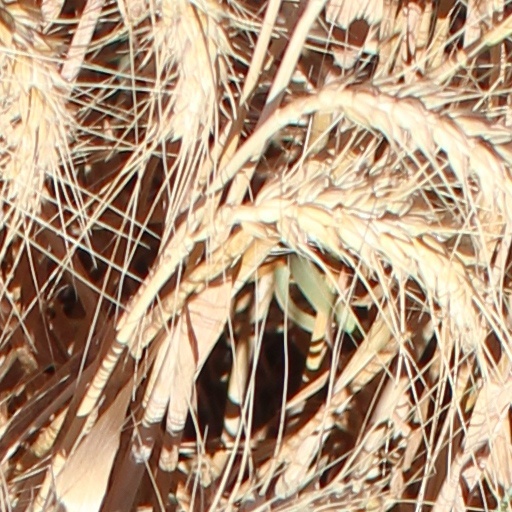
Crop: wheat